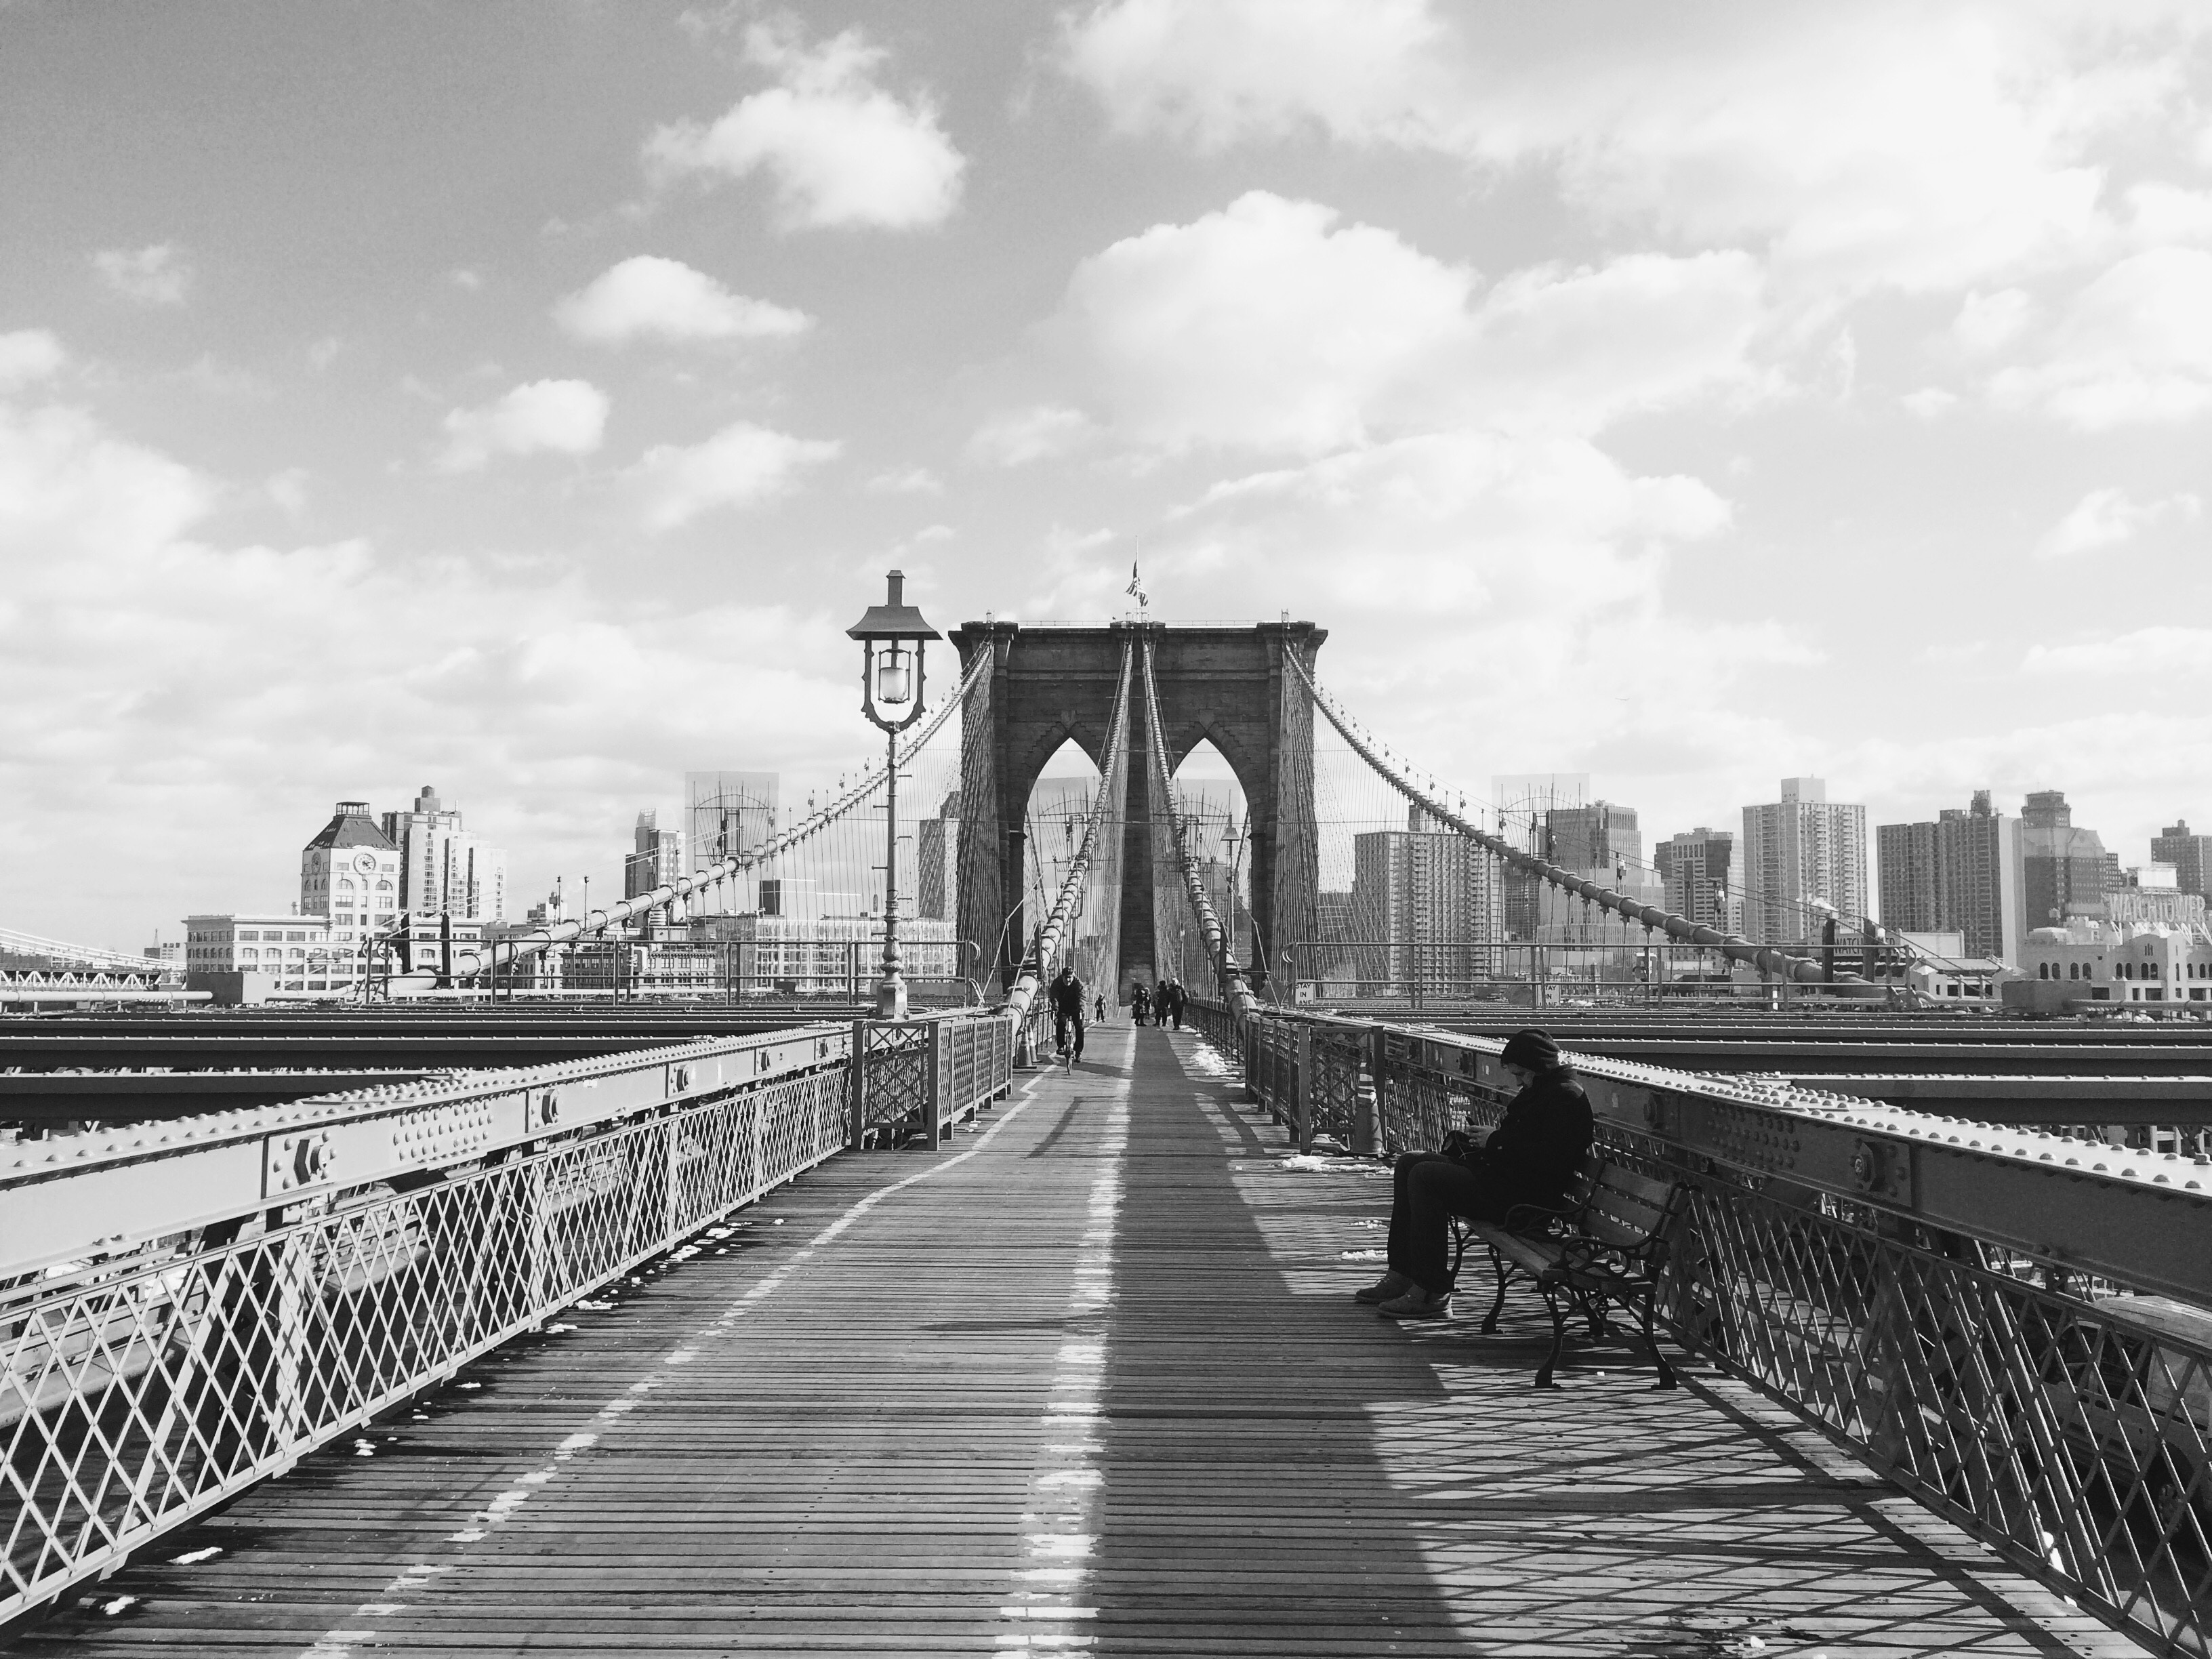
black and white, track, bridge, pier, walkway, cityscape, solitude, transport, thought, landmark, monochrome, icon, monochrome photography, nonbuilding structure